Beowulf and the Critics

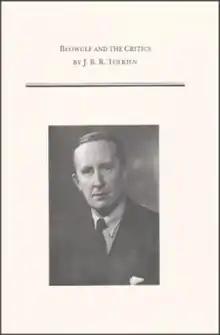
first edition

Beowulf and the Critics by J. R. R. Tolkien is a 2002 book edited by Michael D. C. Drout that presents scholarly editions of the two manuscript versions of Tolkien's essays or lecture series ""Beowulf" and the Critics", which served as the basis for the much shorter 1936 lecture "".